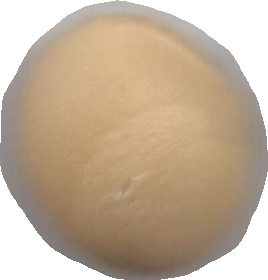
Variety: Dega